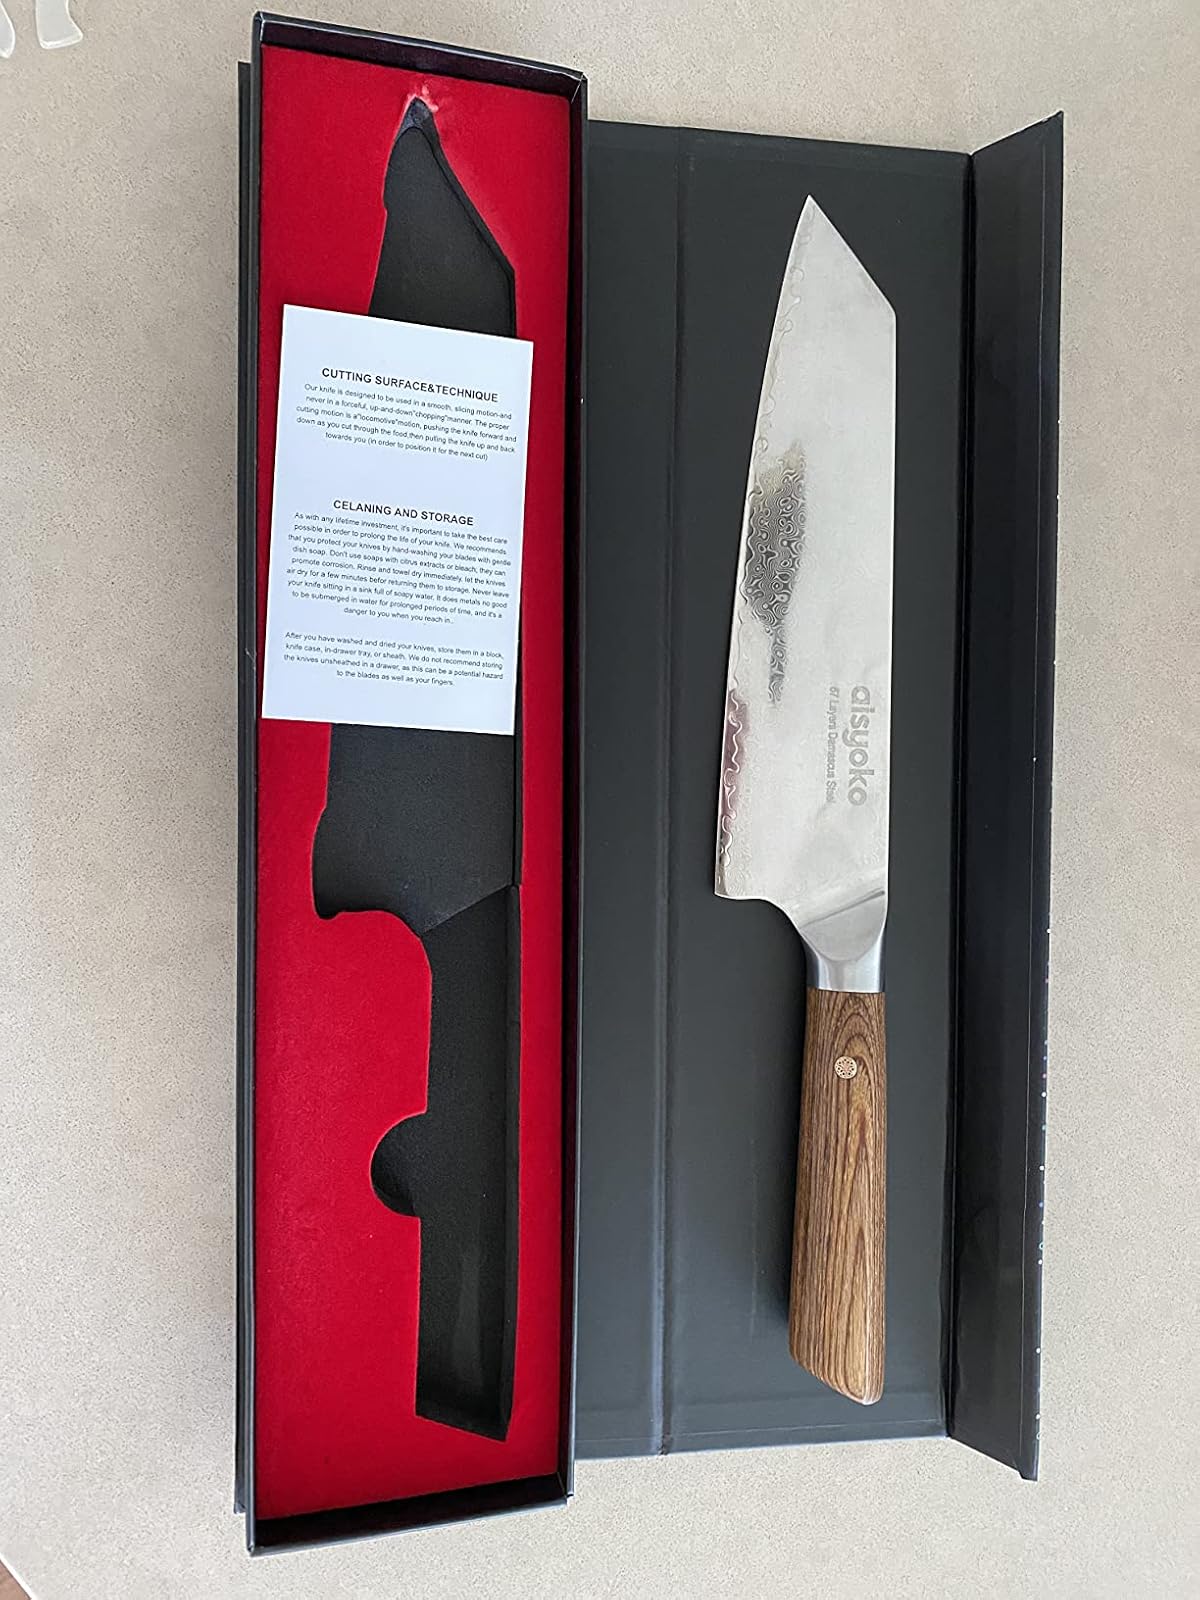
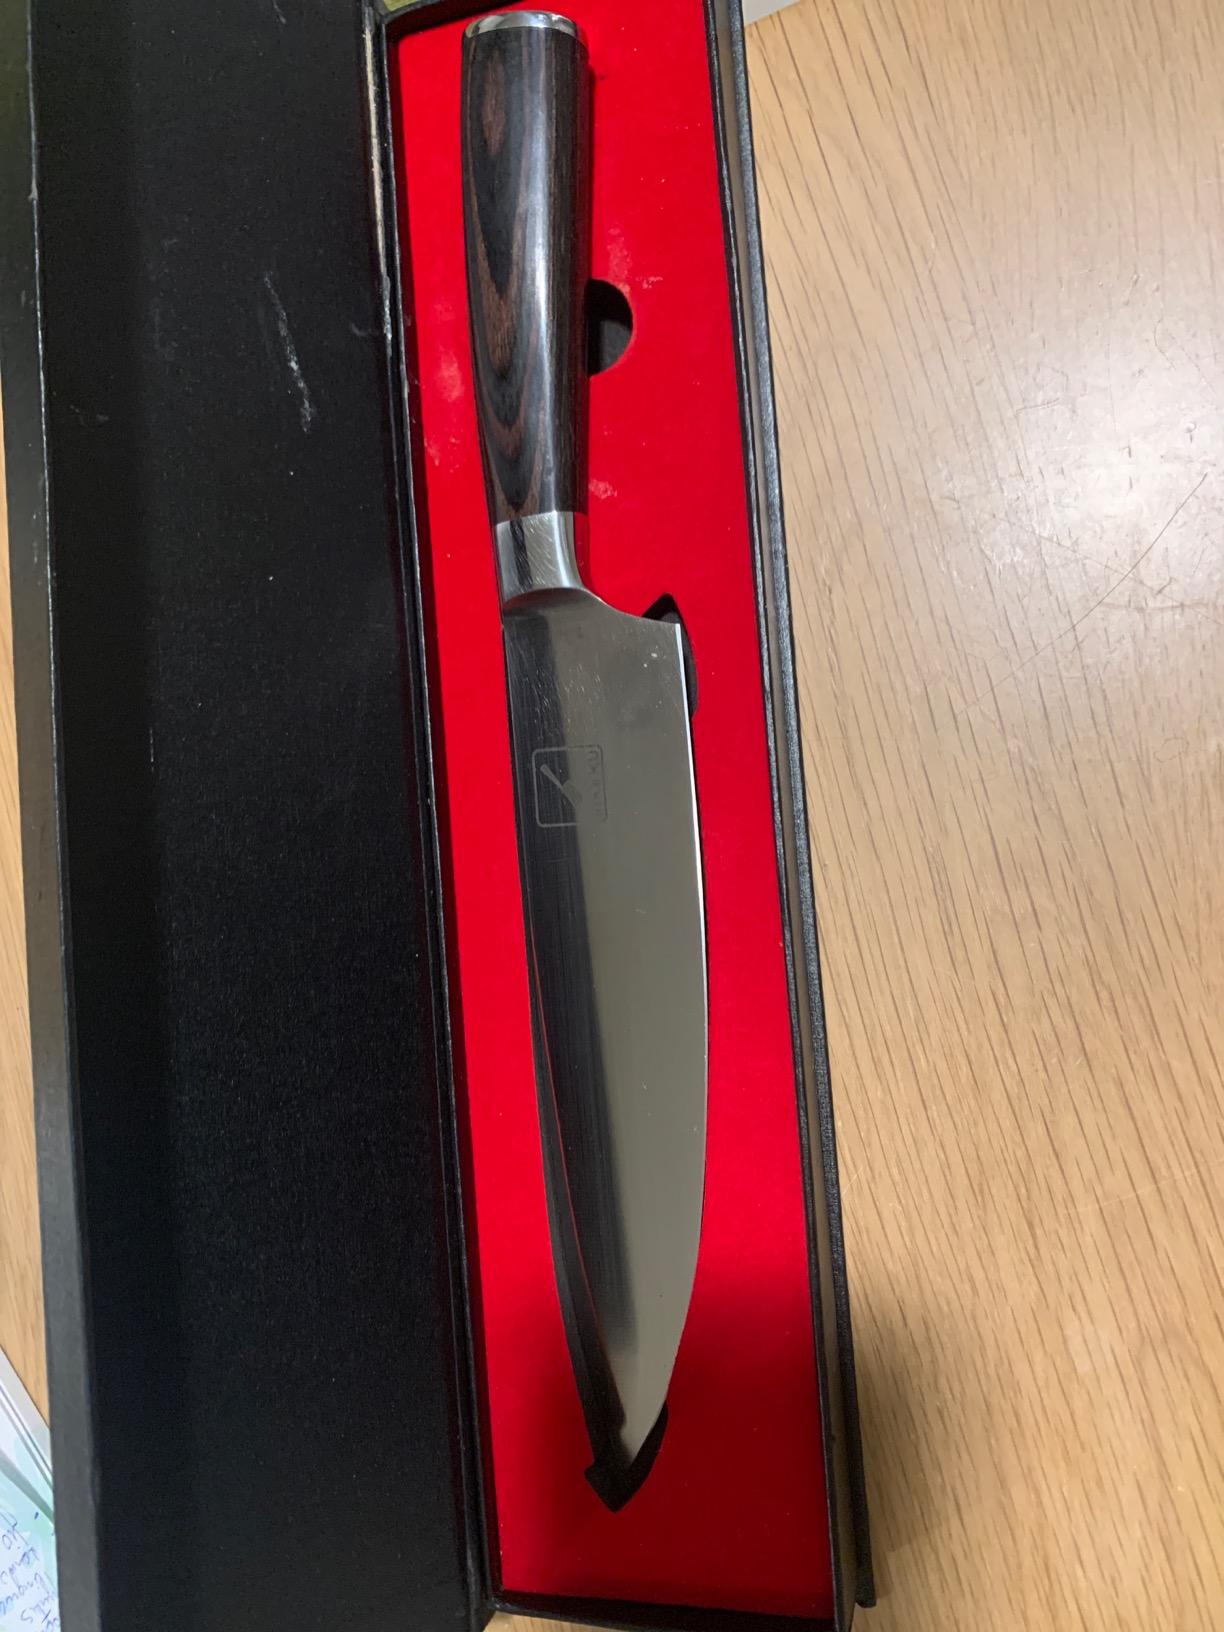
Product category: items_knife
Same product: no